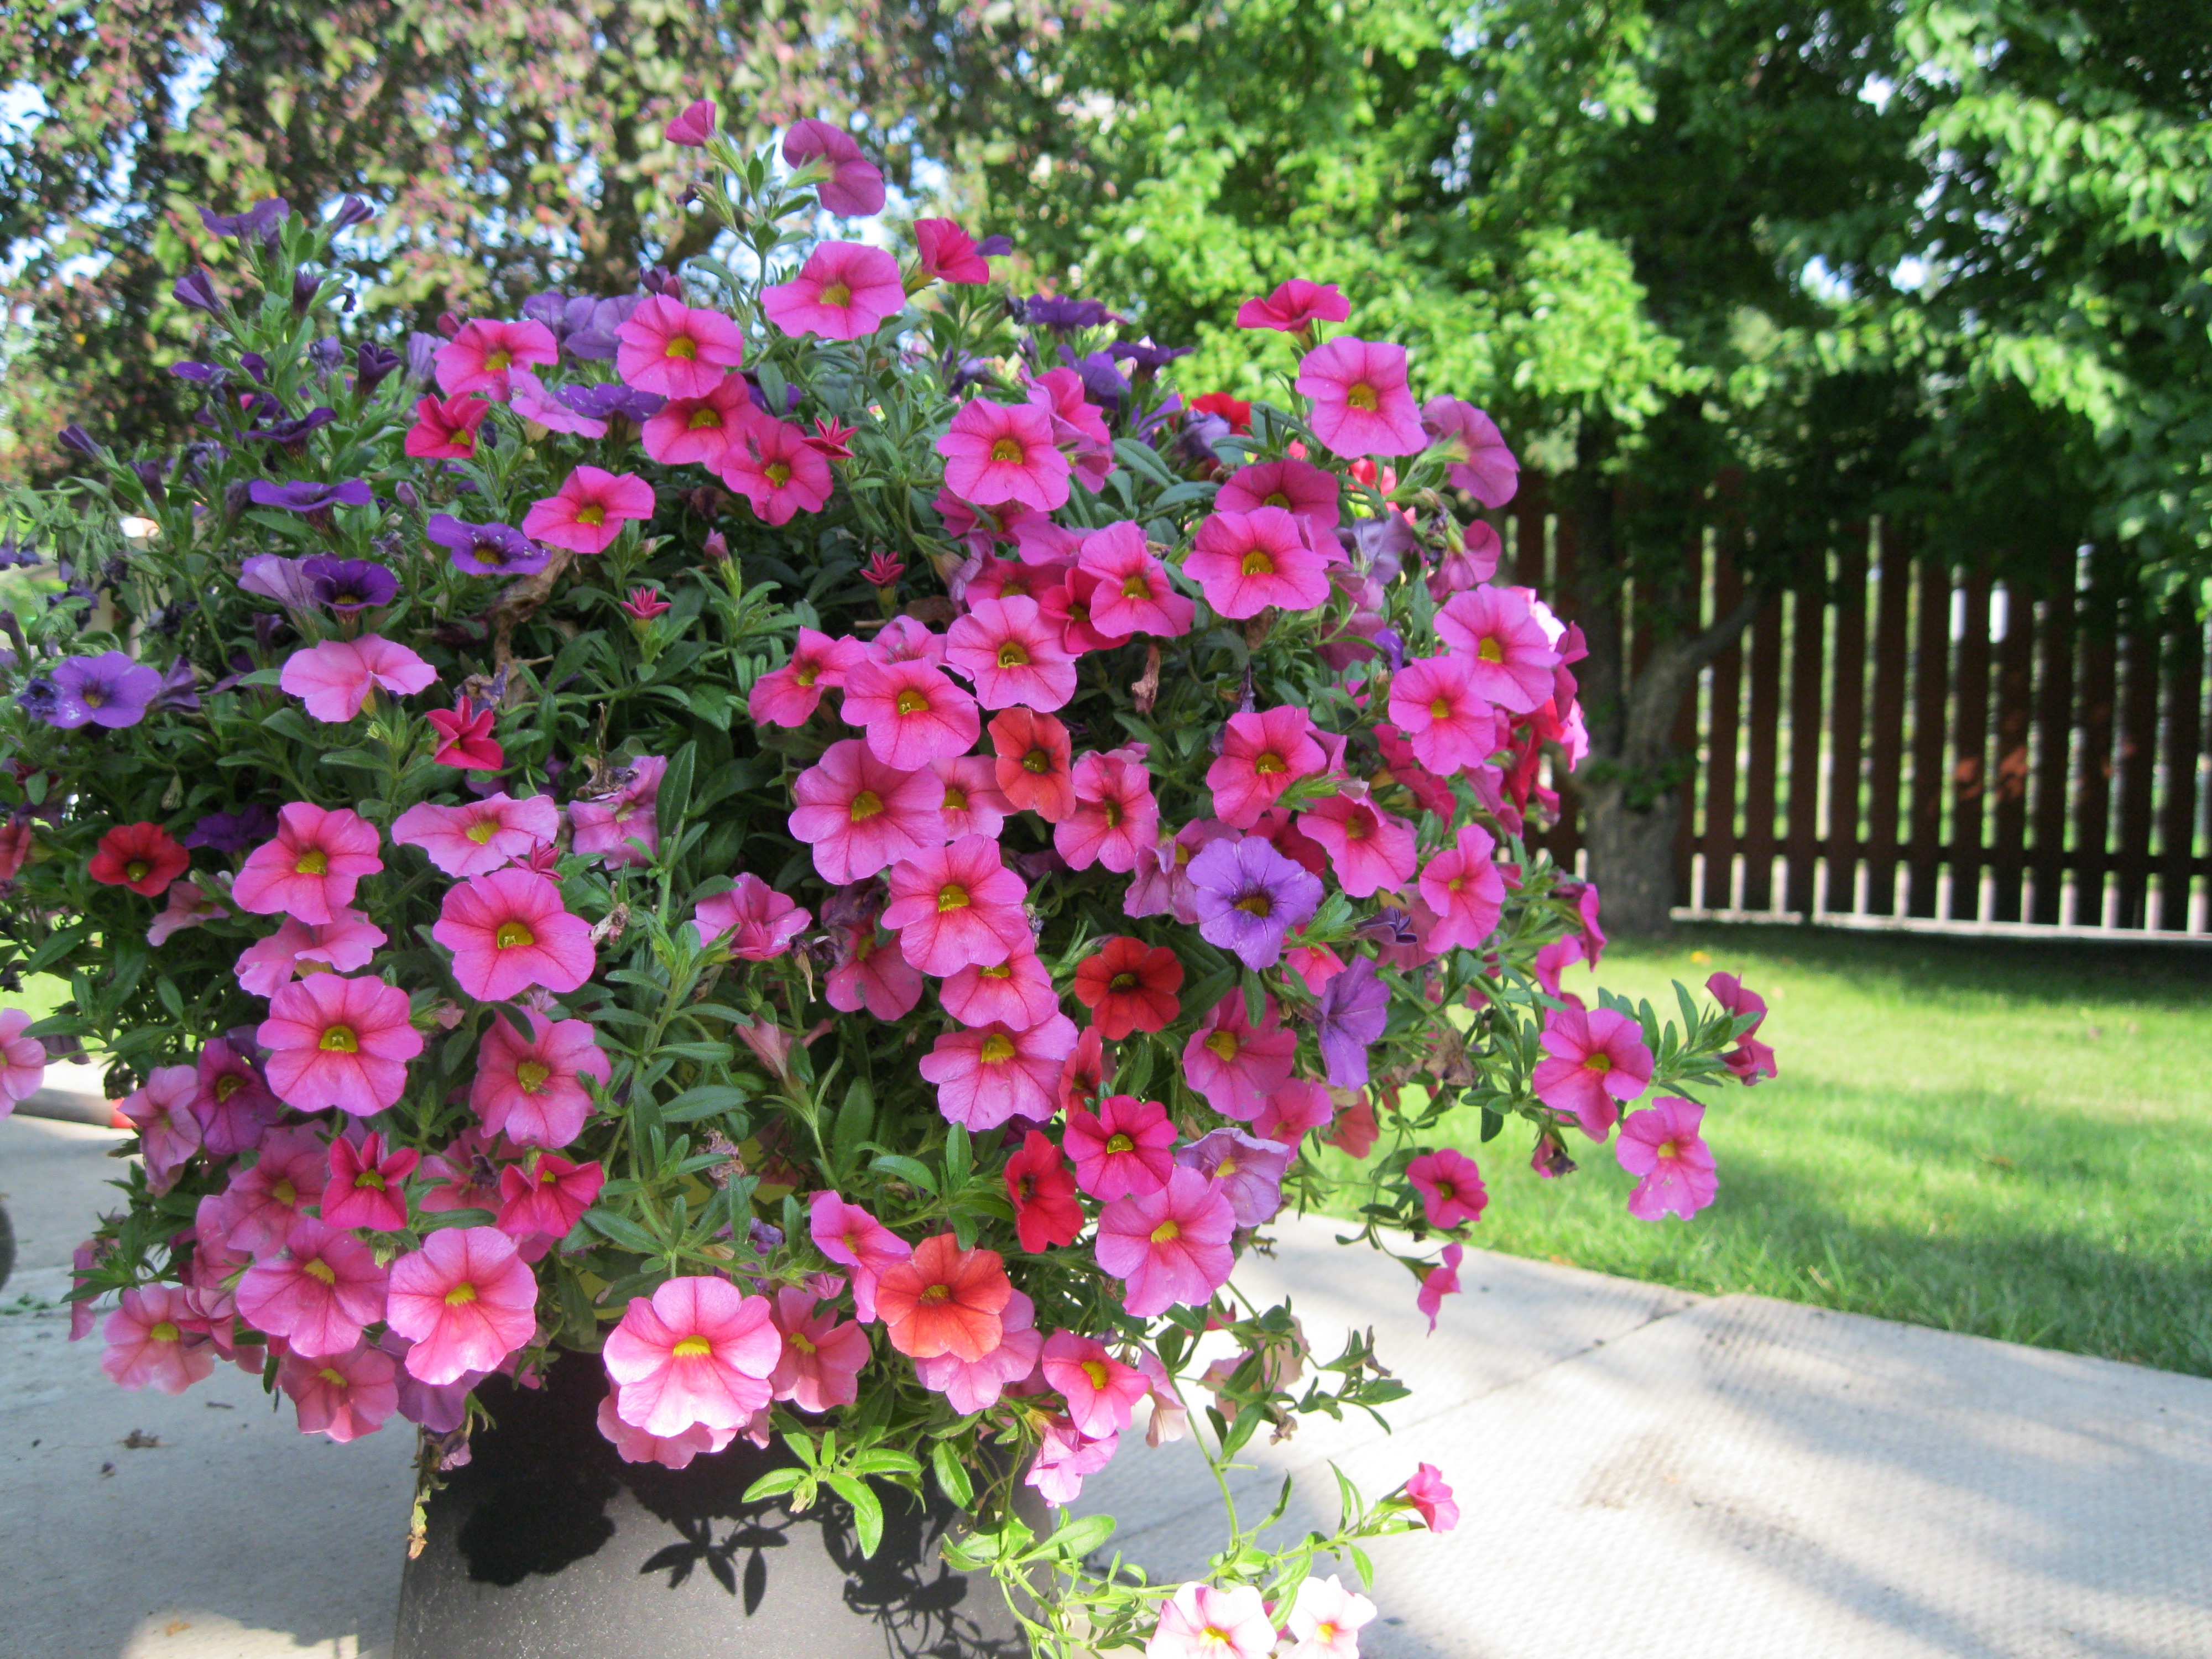
plant, flower, shrub, flowering plant, busy lizzie, annual plant, land plant